Canadian identity

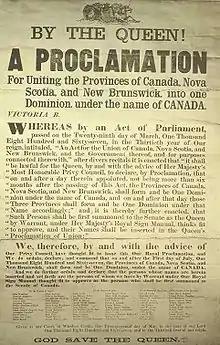
Proclamation of Canadian Confederation (1867)

The merger of the two Canadas in 1840, with political power divided evenly between the former Lower and Upper Canadas, created a political structure that eventually exacerbated tensions between the French and English-speaking populations and which would prove an enduring feature of Canadian identity. As the population of English-speaking and largely Protestant Canada West grew to surpass that of majority French-speaking Catholic Canada East, the population of Canada West began to feel that its interests were becoming subservient to the francophone population of Canada East. George Brown, founder of "The Globe" newspaper (forerunner of today's "The Globe and Mail") and a Father of Confederation wrote that the position of Canada West had become "a base vassalage to French-Canadian Priestcraft." For its part, the French Canadians distrusted the growing anti-Catholic 'British' population of Canada West and sought a structure that could provide at least some control over its own affairs through a Provincial legislature founded on principles of responsible government.